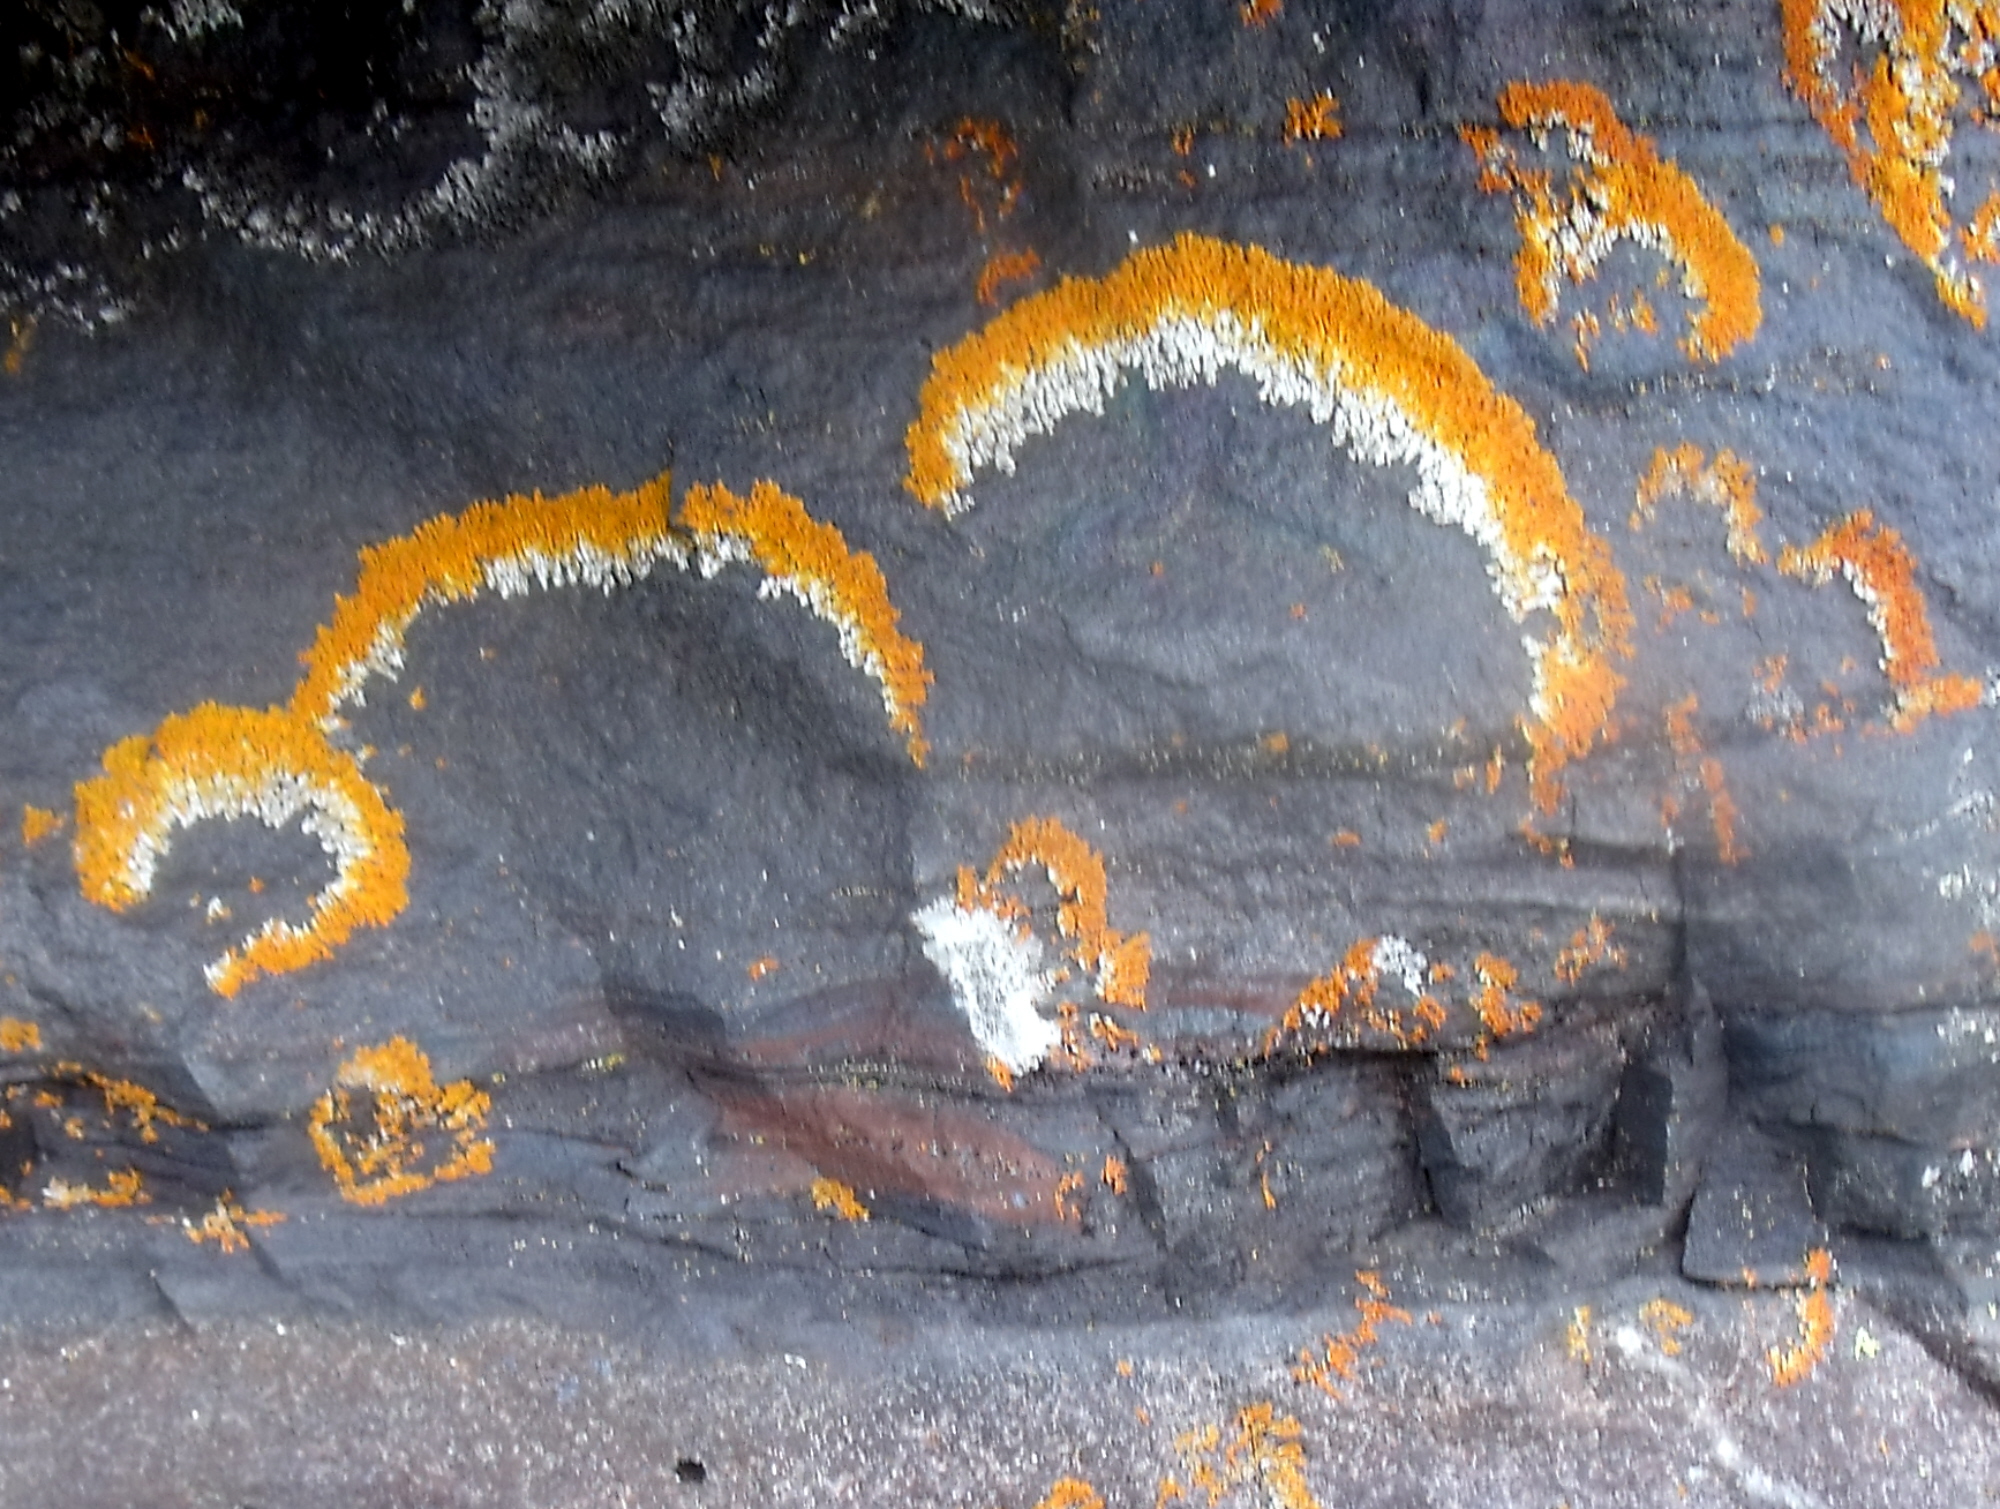
nature, number, orange, material, lichen, art, 2013, outcrop, boulder, geotagged, tundra, subarcticmike, permafrost, hudsonbay, hardrock, bedrock, erratic